History of the Polish–Lithuanian Commonwealth (1764–1795)

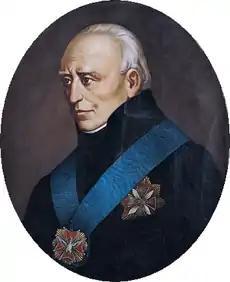
Stanisław Staszic

The state of the peasantry and the issue of improving their lot became one of the leading interests and preoccupations of reformist publicists, chief among them the King. The sejm of 1768 barred feudal lords from imposing the death penalty on their serf subjects, but an attempt to regulate peasants' rights further in the 1780 Zamoyski Code was unsuccessful. Only in 1791 the May 3 Constitution generally took the peasantry under the protection of the law. A more decisive, but short-lived effort to advance the rights of the peasants was the Proclamation of Połaniec promulgated by Tadeusz Kościuszko in 1794, before the demise of the Polish-Lithuanian state. After the first partitions peasants enjoyed limited legal rights under the Prussian jurisdiction, but more meaningful protection and implemented reforms in Austria.